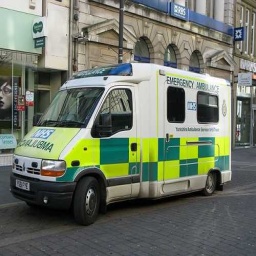
Label: ambulance